Rice Stadium (Rice University)

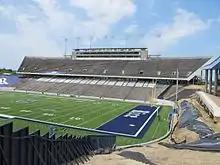
Rice Stadium, Press Box Side 2016

Around July 2015, construction began on the Brian Patterson Sports Performance Center. This building makes up the north end of the stadium, and contain a weight room, a home team locker room, coaching and staff offices. This replaced the north end seating that consisted of crude concrete steps and was unused. The building was named for donor and former Rice University football player and alumnus Brian Patterson.